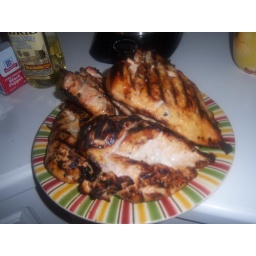
Grilled chicken marinated in lemon pepper marinade.